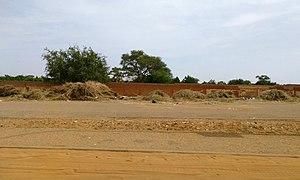
Le cimetière musulman de Yantala est un cimetière musulman situé à Niamey, au Niger.